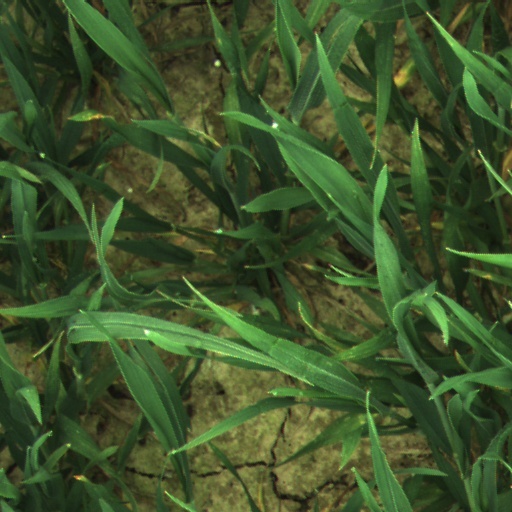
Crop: wheat